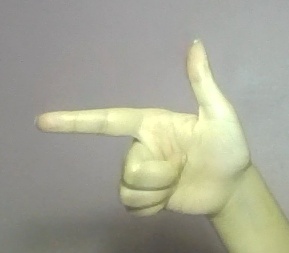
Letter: yaa